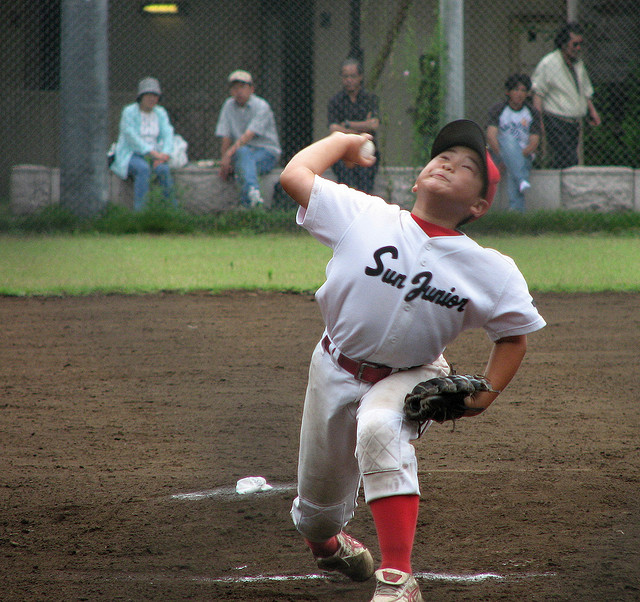
cầu thủ bóng chày trẻ đang cầm bóng đứng trên sân